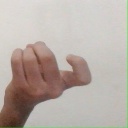
अक्षर: ज